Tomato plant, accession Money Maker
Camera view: vertical (180 deg); turntable rotation: 330 degrees
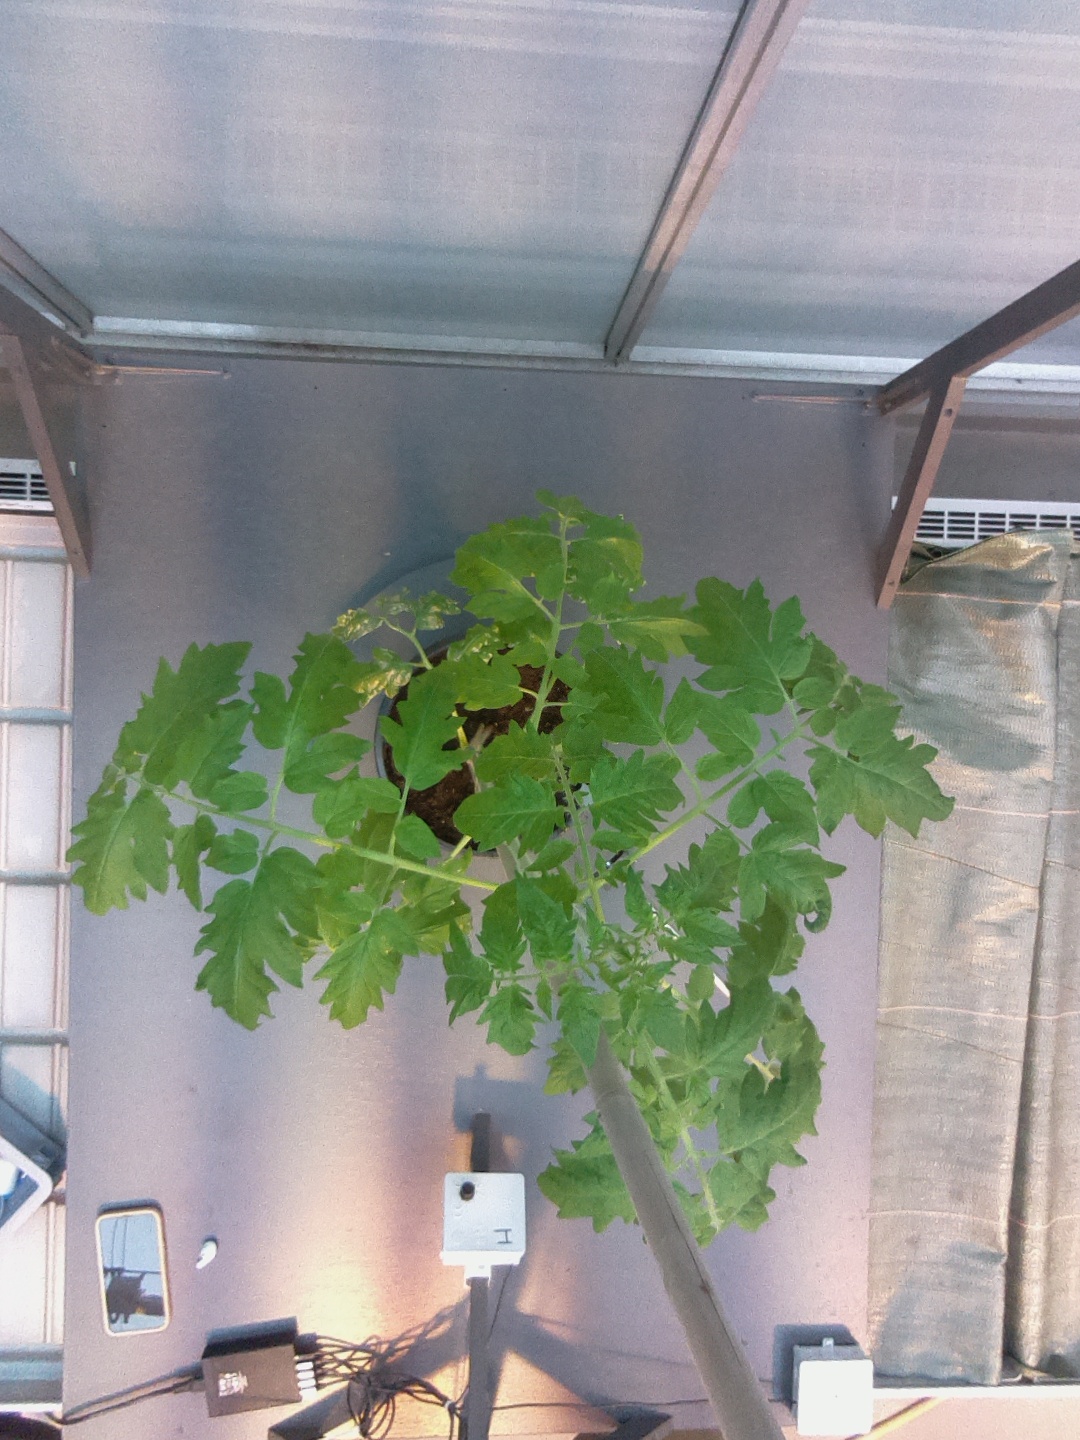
BBCH growth stage 54: 4 inflorescences visible